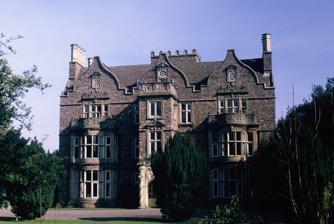
Building: Trinity College, Bristol
Country: United Kingdom
Year built: 1669
Evangelical Anglican theological college in Bristol, England Trinity College, Bristol Type Theological college Established 1971 ( 1971 ) Religious affiliation Church of England Academic affiliation University of Durham University of Aberdeen Principal Sean Doherty Location Bristol , England 51°28′40″N 2°37′54″W / 51.477781°N 2.631631°W / 51.477781; -2.631631 Website www .trinitycollegebristol .ac .uk Trinity College, Bristol is an evangelical Anglican theological college located in Stoke Bishop , Bristol, England. It offers a range of full-time and part-time taught undergraduate and postgraduate courses which are validated by the University of Durham through the Common Awards Scheme, though the college sets its own curriculum. Many of its students are training for ordination in the Church of England ; and hence there is a strong vocational aspect to the courses it provides. It also has students of other Christian denominations, as well as students who are intending to serve within various forms of lay ministry. The college also has a significant number of students studying for research degrees at masters and doctoral levels. All of Trinity's postgraduate research courses are validated by the University of Aberdeen . It runs an evening programme for students from a number of Christian denominations, as well as those training for ordained and lay ministry in the Diocese of Bristol . History Trinity College, Bristol was formed in 1971 from a merger of three evangelical colleges in Bristol: Clifton College, Dalton House with St Michaels, and Tyndale Hall. Trinity College, Bristol is rooted in the evangelical tradition (and is affiliated to the Evangelical Alliance ) but offers training to Christians from a variety of theological traditions. All of the colleges had their origins in the Bible Churchmen's Missionary Society (BCMS, now Crosslinks ). The Bible Missionary Training College opened in Bristol in 1925, and was recognised by the Church of England in 1927. The BCMS college faced great difficulties in its early days. Its conservative evangelical constituency was numerically and financially weak. The staff split over the issue of subscription to BCMS' doctrinal basis, and those who did not view subscription as essential left to form Clifton Theological College. Subsequently, Dalton House was opened to train women. The Principal of the men's college (C.S.Carter) resigned in the early 1930s after dismissing a student. It was renamed Tyndale Hall in 1952. An earlier attempt at merger in the 1960s was poorly handled and resulted in considerable conflict. In the years following its opening, Trinity College developed an international reputation for its evangelical scholarship, particularly in the field of biblical studies. With the appointment of George Carey as principal in 1982, the college experienced significant growth in student numbers and became known for its openness to charismatic spirituality. In September 1997, Trinity College Bristol formed the Bristol Federation with Bristol Baptist College , Wesley College , and the West of England Ministerial Training Course (WEMTC). Following the later closure of Wesley College and the move of WEMTC, Trinity College continues a close relationship with Bristol Baptist College as federated institutions, sharing common courses. Notable staff See also: Category:Staff of Trinity College, Bristol The current faculty includes Helen Collins, Sean Doherty, Paul Roberts, David Firth, J.P. Davies, Taido Chino, and Howard Worsley. A number of prominent scholars are among its associate faculty, including Paula Gooder , John Nolland , Craig A. Evans , Michael Goheen, Nijay Gupta, Gordon McConville, Steve Walton and Craig Bartholomew . List of principals The head of Trinity College is the principal . The current principal is the Revd Dr Sean Doherty. J. Alec Motyer (1971–1981) Joyce Baldwin (1981–1982) George Carey (1982–1988); later the 103rd Archbishop of Canterbury David Keith Gillett (1988–1999); later Bishop of Bolton Francis Bridger (1999–2005); later Professor at Fuller Theological Seminary and Dean of Brechin George Iype Kovoor (2005–2013); Chaplain to the Queen later fellow of Berkeley College, Yale University , Rector of St Paul's Episcopal Church, Darien, CT. Emma Ineson (2014–2019); Chaplain to the Queen , Bishop of Kensington Sean Doherty (2019–present) Notable former staff and alumni See also: Category:Alumni of Trinity College, Bristol Donald Allister – Bishop of Peterborough. Nick Baines – Bishop of Leeds. Jonathan Clark – Bishop of Croydon. Bob Evens – Former bishop of Crediton. Jonathan Gledhill – Former bishop of Lichfield. Anne Hollinghurst – Bishop of Aston. Karen Gorham – Bishop of Sherborne. David Jackman – Former president of the Proclamation Trust . Richard Jackson – Bishop of Hereford and Current Chair of Trinity College Council Alistair Magowan – Bishop of Ludlow. Adrian Newman – Bishop of Stepney. J. I. Packer – Associate principal from 1971 to 1979. Mark Rylands – Bishop of Shrewsbury Jackie Searle – Bishop of Crediton John Smyth – Barrister and child abuser Andrew Williams – Bishop of New England Stoke House Stoke House, the building that forms the main front of Trinity College, has been designated by English Heritage as a grade II* listed building . It was built by Sir Robert Cann and probably completed in 1669. This date is above the front door in rather untrustworthy lettering (which may have been added much later). However, the date fits with the building's style and other documentary evidence. The doorway is certainly Jacobean in character, including excessively twisted columns of three wound strands, with naive Corinthian capitals containing a mask each. The spandrels above the door contain allegorical females either side of the Cann family crest. The sidewalls of the porch are typical of c. 1670 with upright oval windows keyed into oblong panels, here under steep open pediments . The oak staircase within the building is characteristically mid-seventeenth century. The three ogee gables along the front roofline are also quite Jacobean in character, but the rest of house is much altered. The original cross windows ( cf. J. Kip's 1712 engraving ) were replaced with gothic versions c. 1750 as shown in John Turner's 1791 painting of the house . In 1872 Foster & Wood installed mullioned -and- transomed windows in double-height canted bays with projecting curved centres and strapwork cresting. They also reinstated the oval windows in the gables with reference to those in the porch. Two rooftop cupolas were removed in the twentieth century. At the rear of the building two three-story blocks were added in the seventeenth century, one at an angle to the house. References